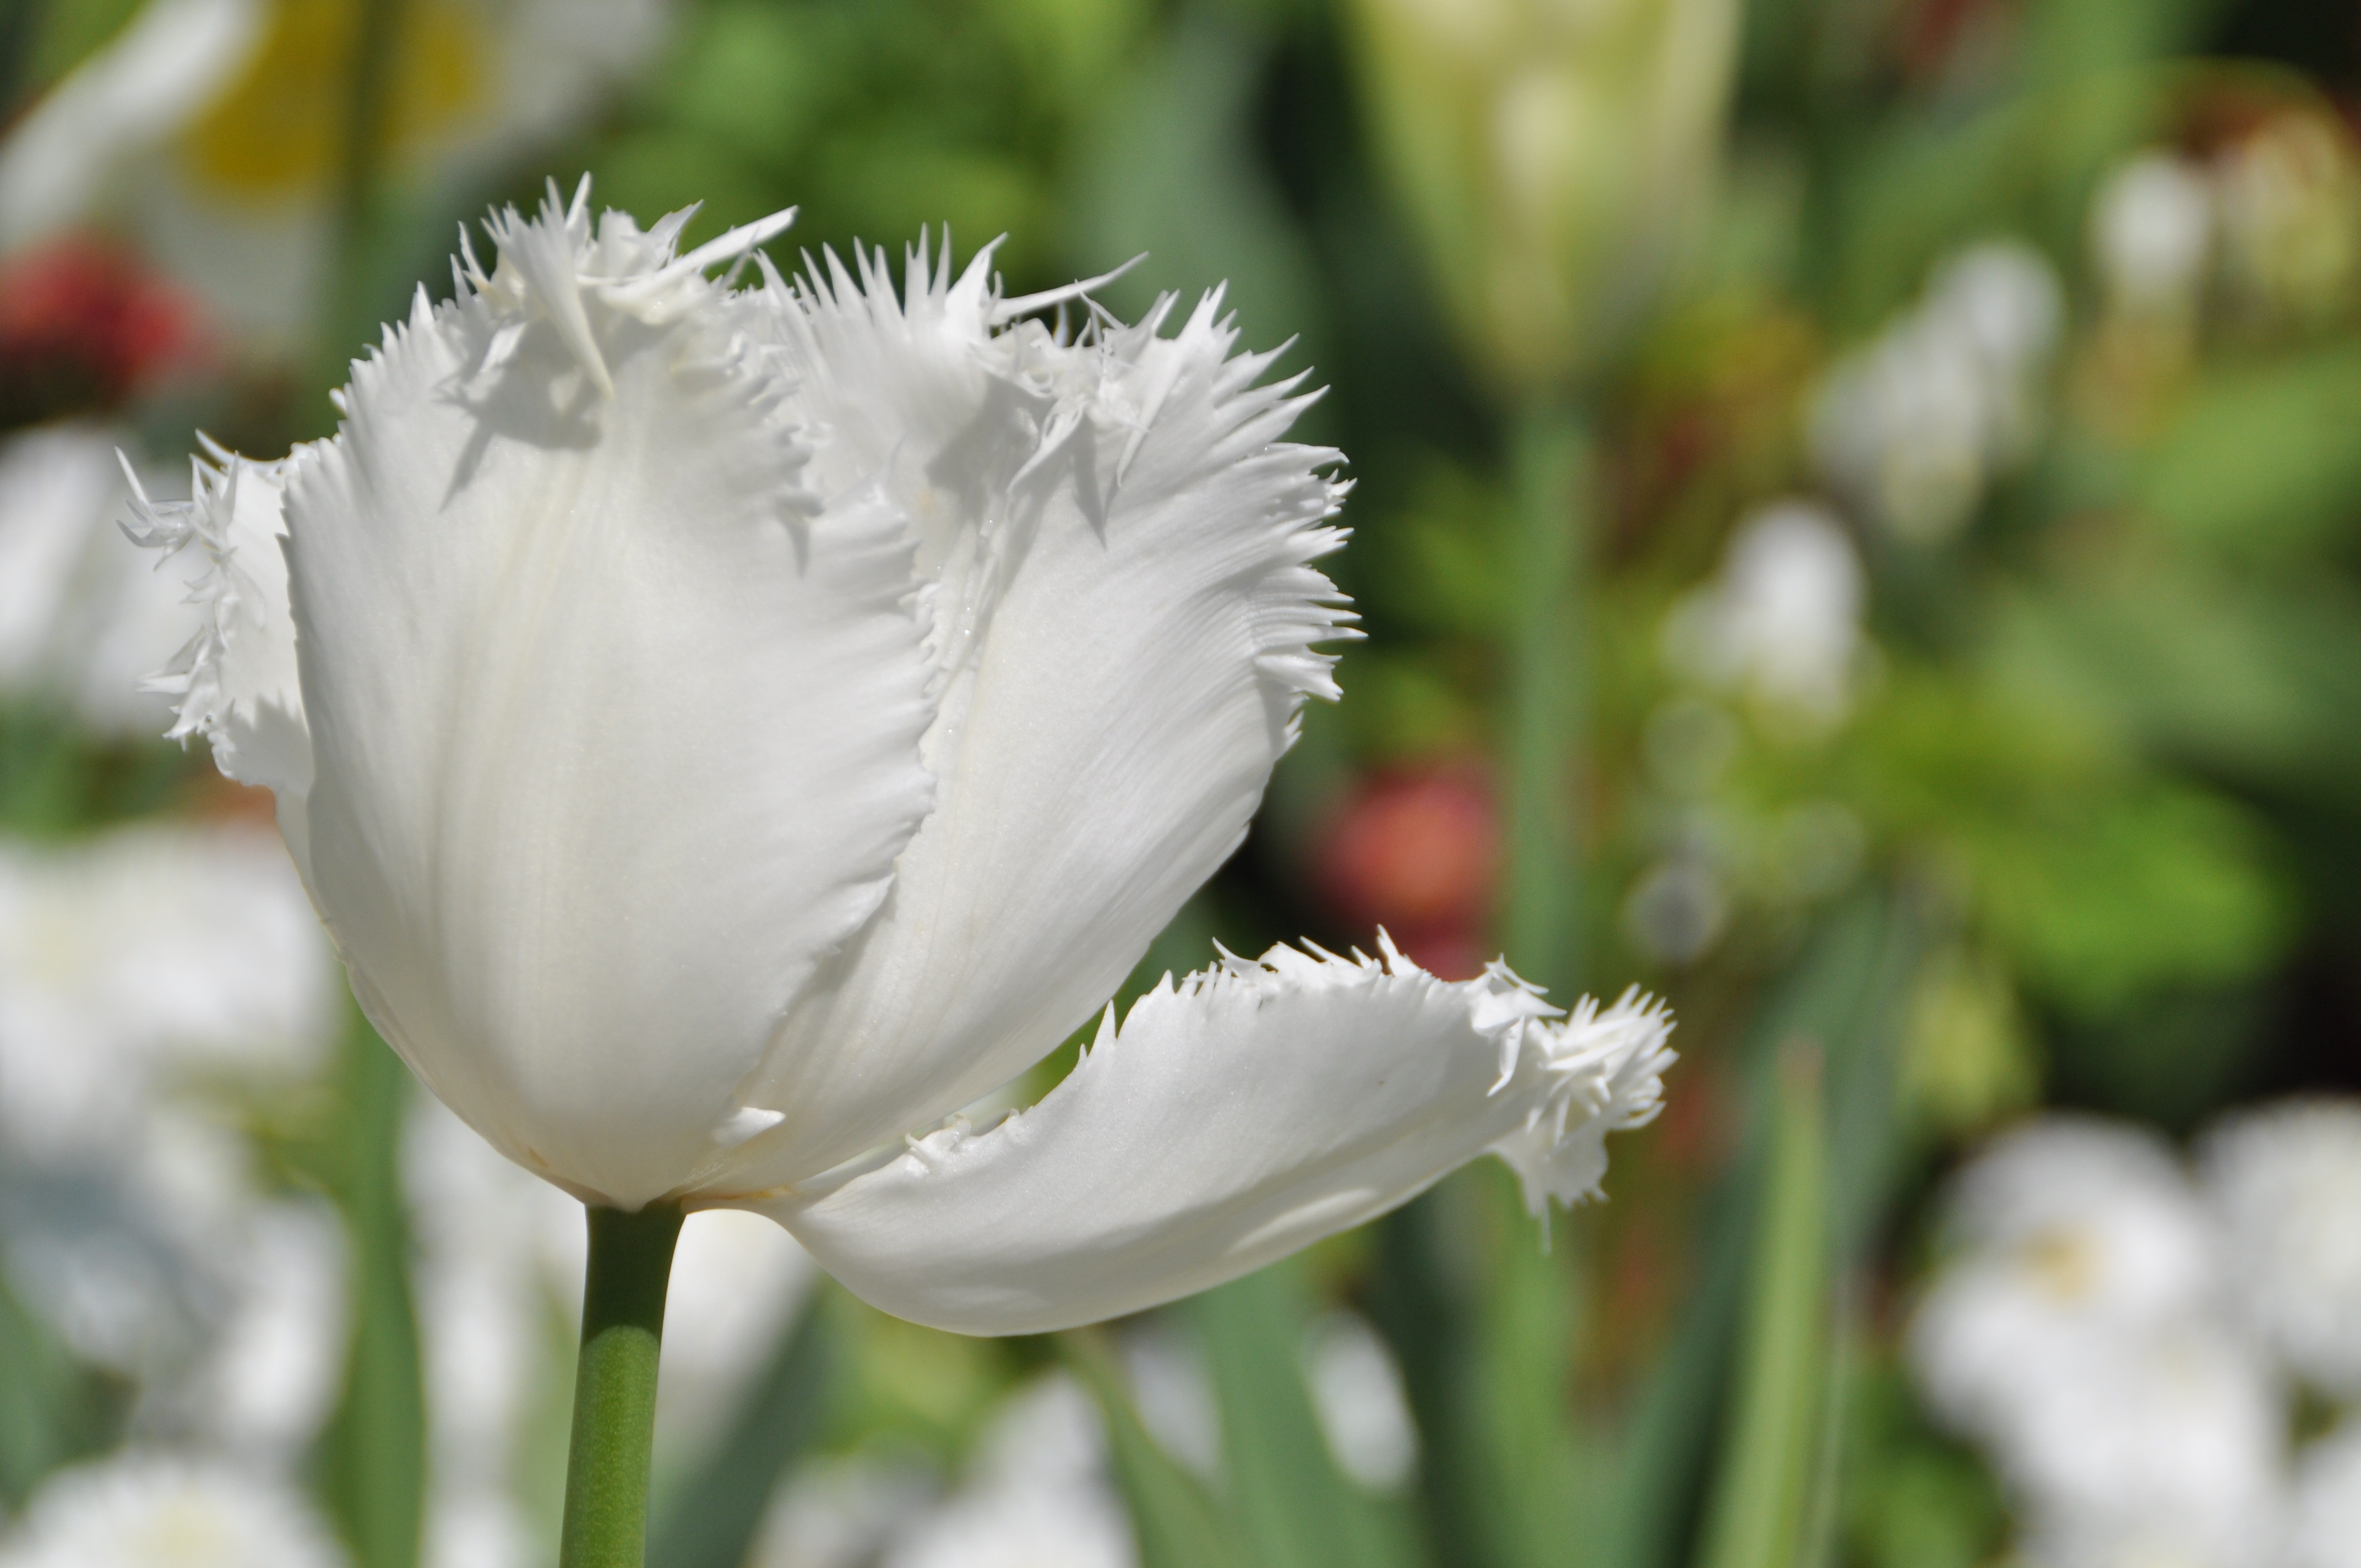
nature, blossom, plant, white, flower, petal, bloom, tulip, spring, botany, flora, wildflower, close up, macro photography, flowering plant, noble tulip, plant stem, land plant